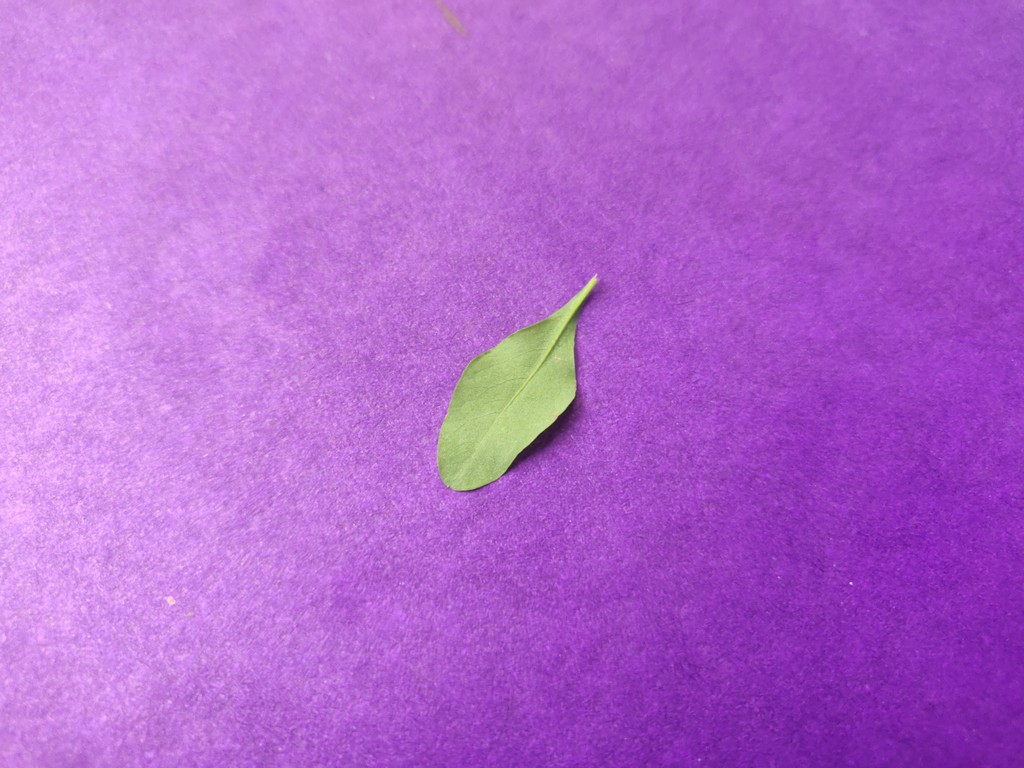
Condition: Healthy
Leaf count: single
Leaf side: back